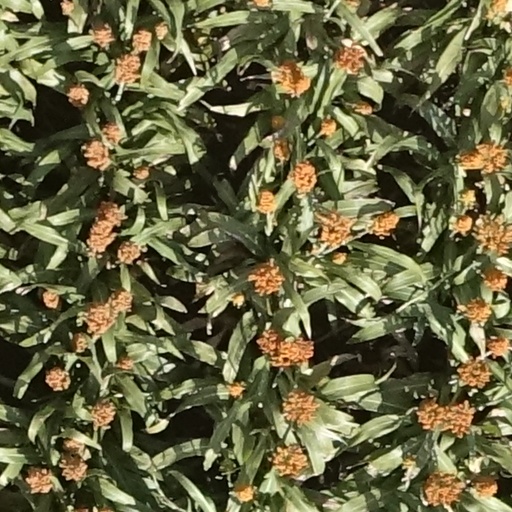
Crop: sorghum